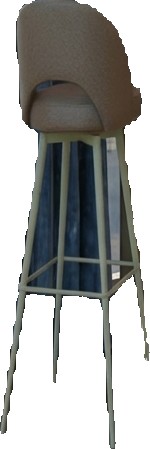
Surface category: chair